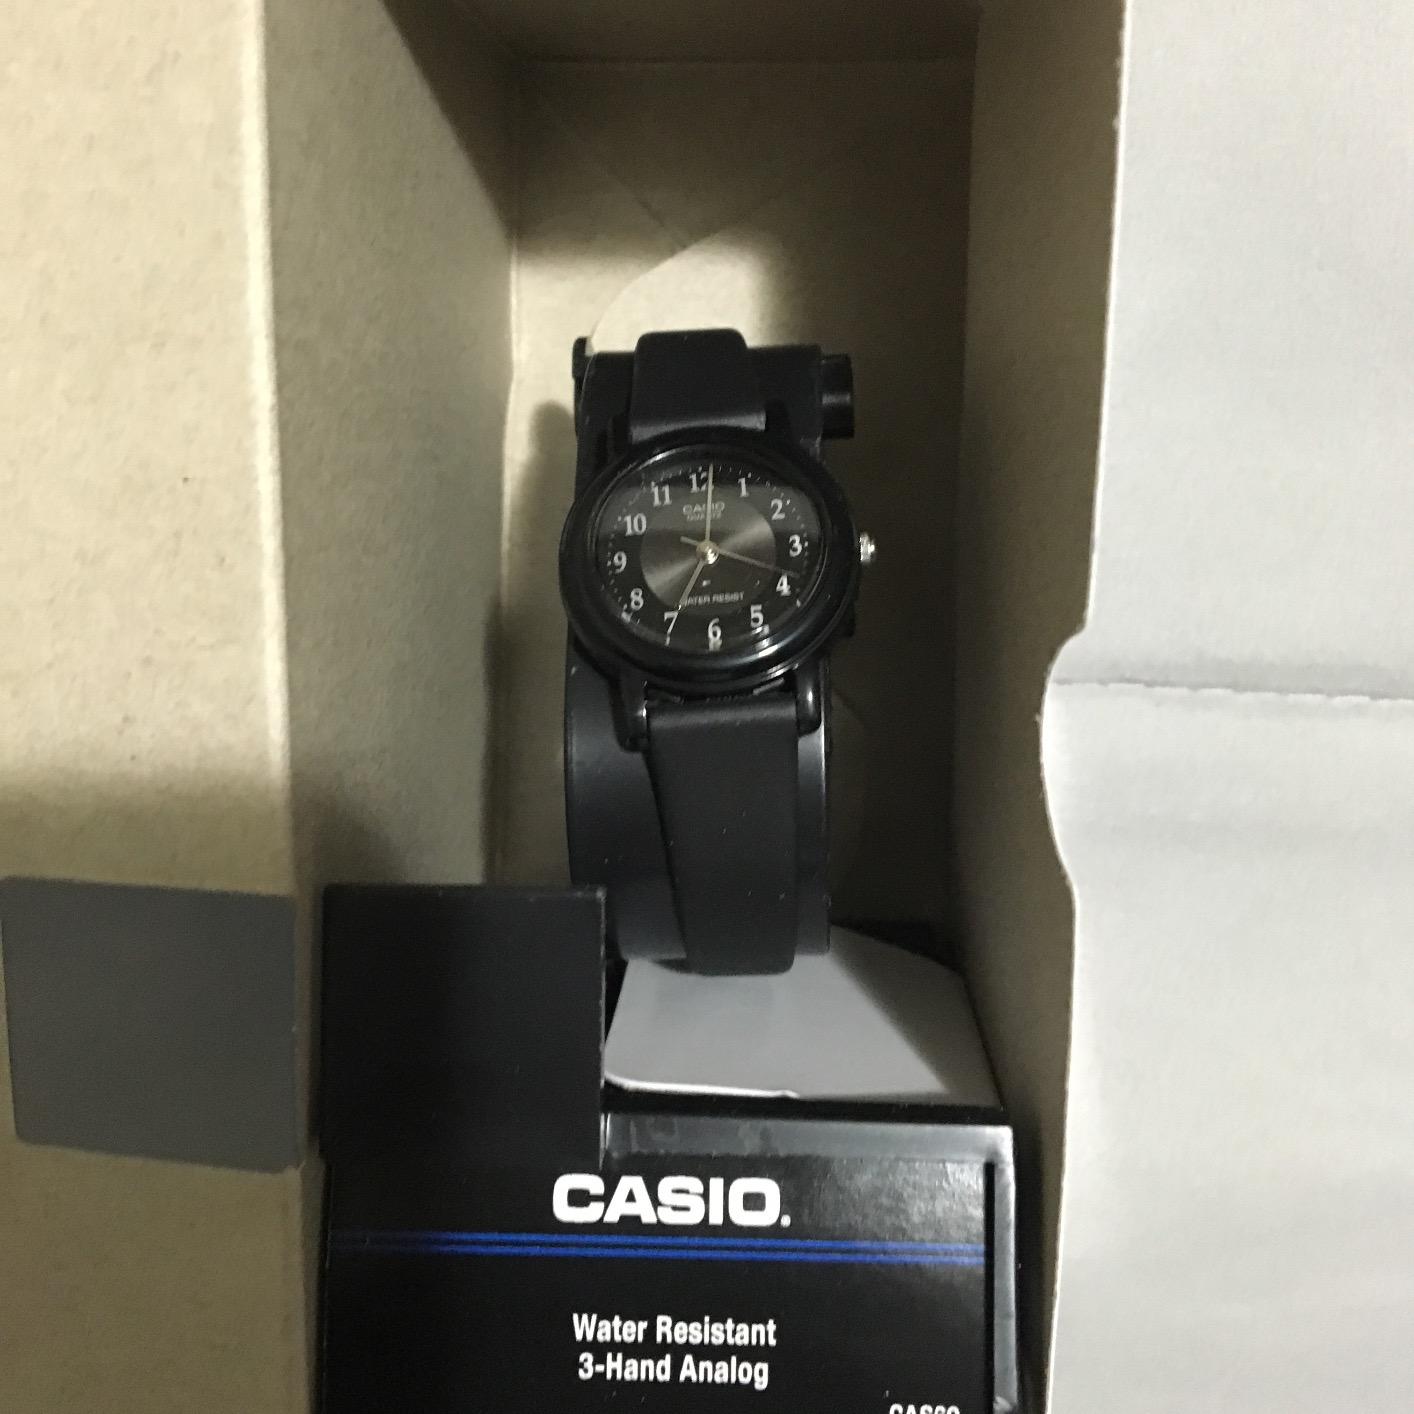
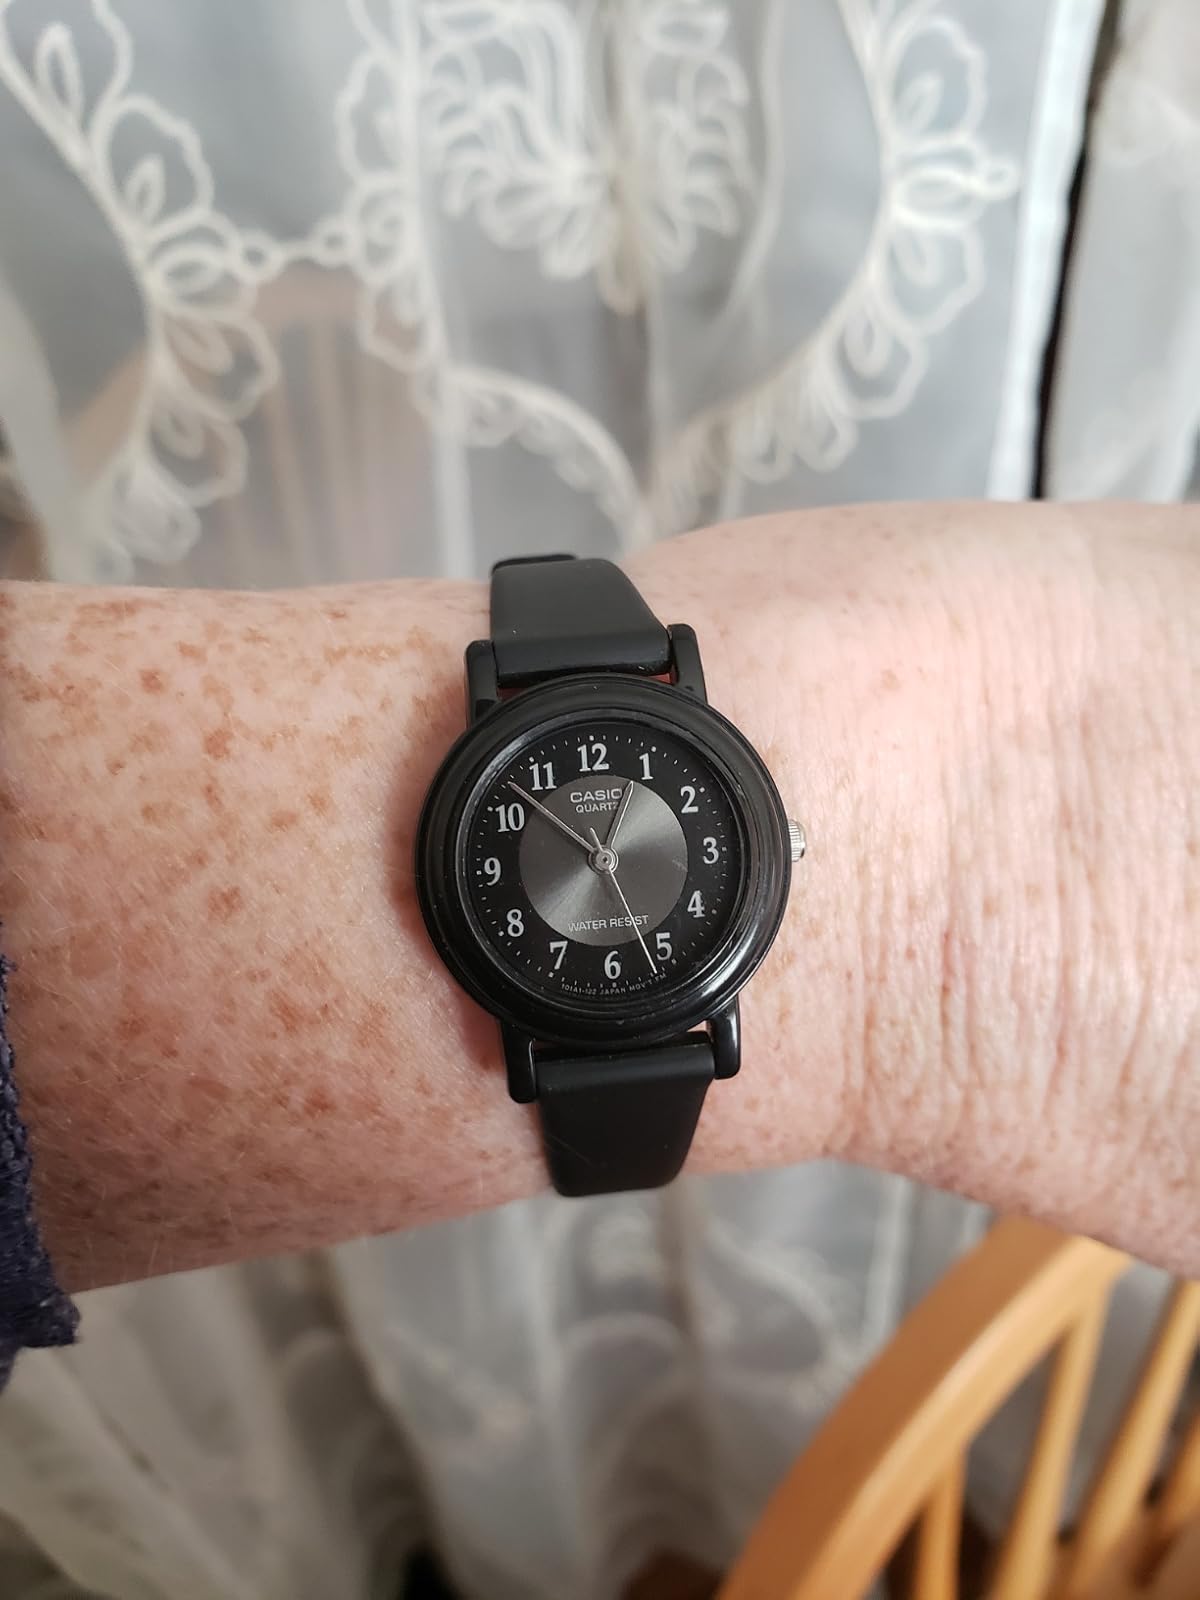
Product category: accessories_watch
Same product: yes